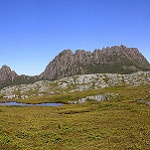
Label: mountain